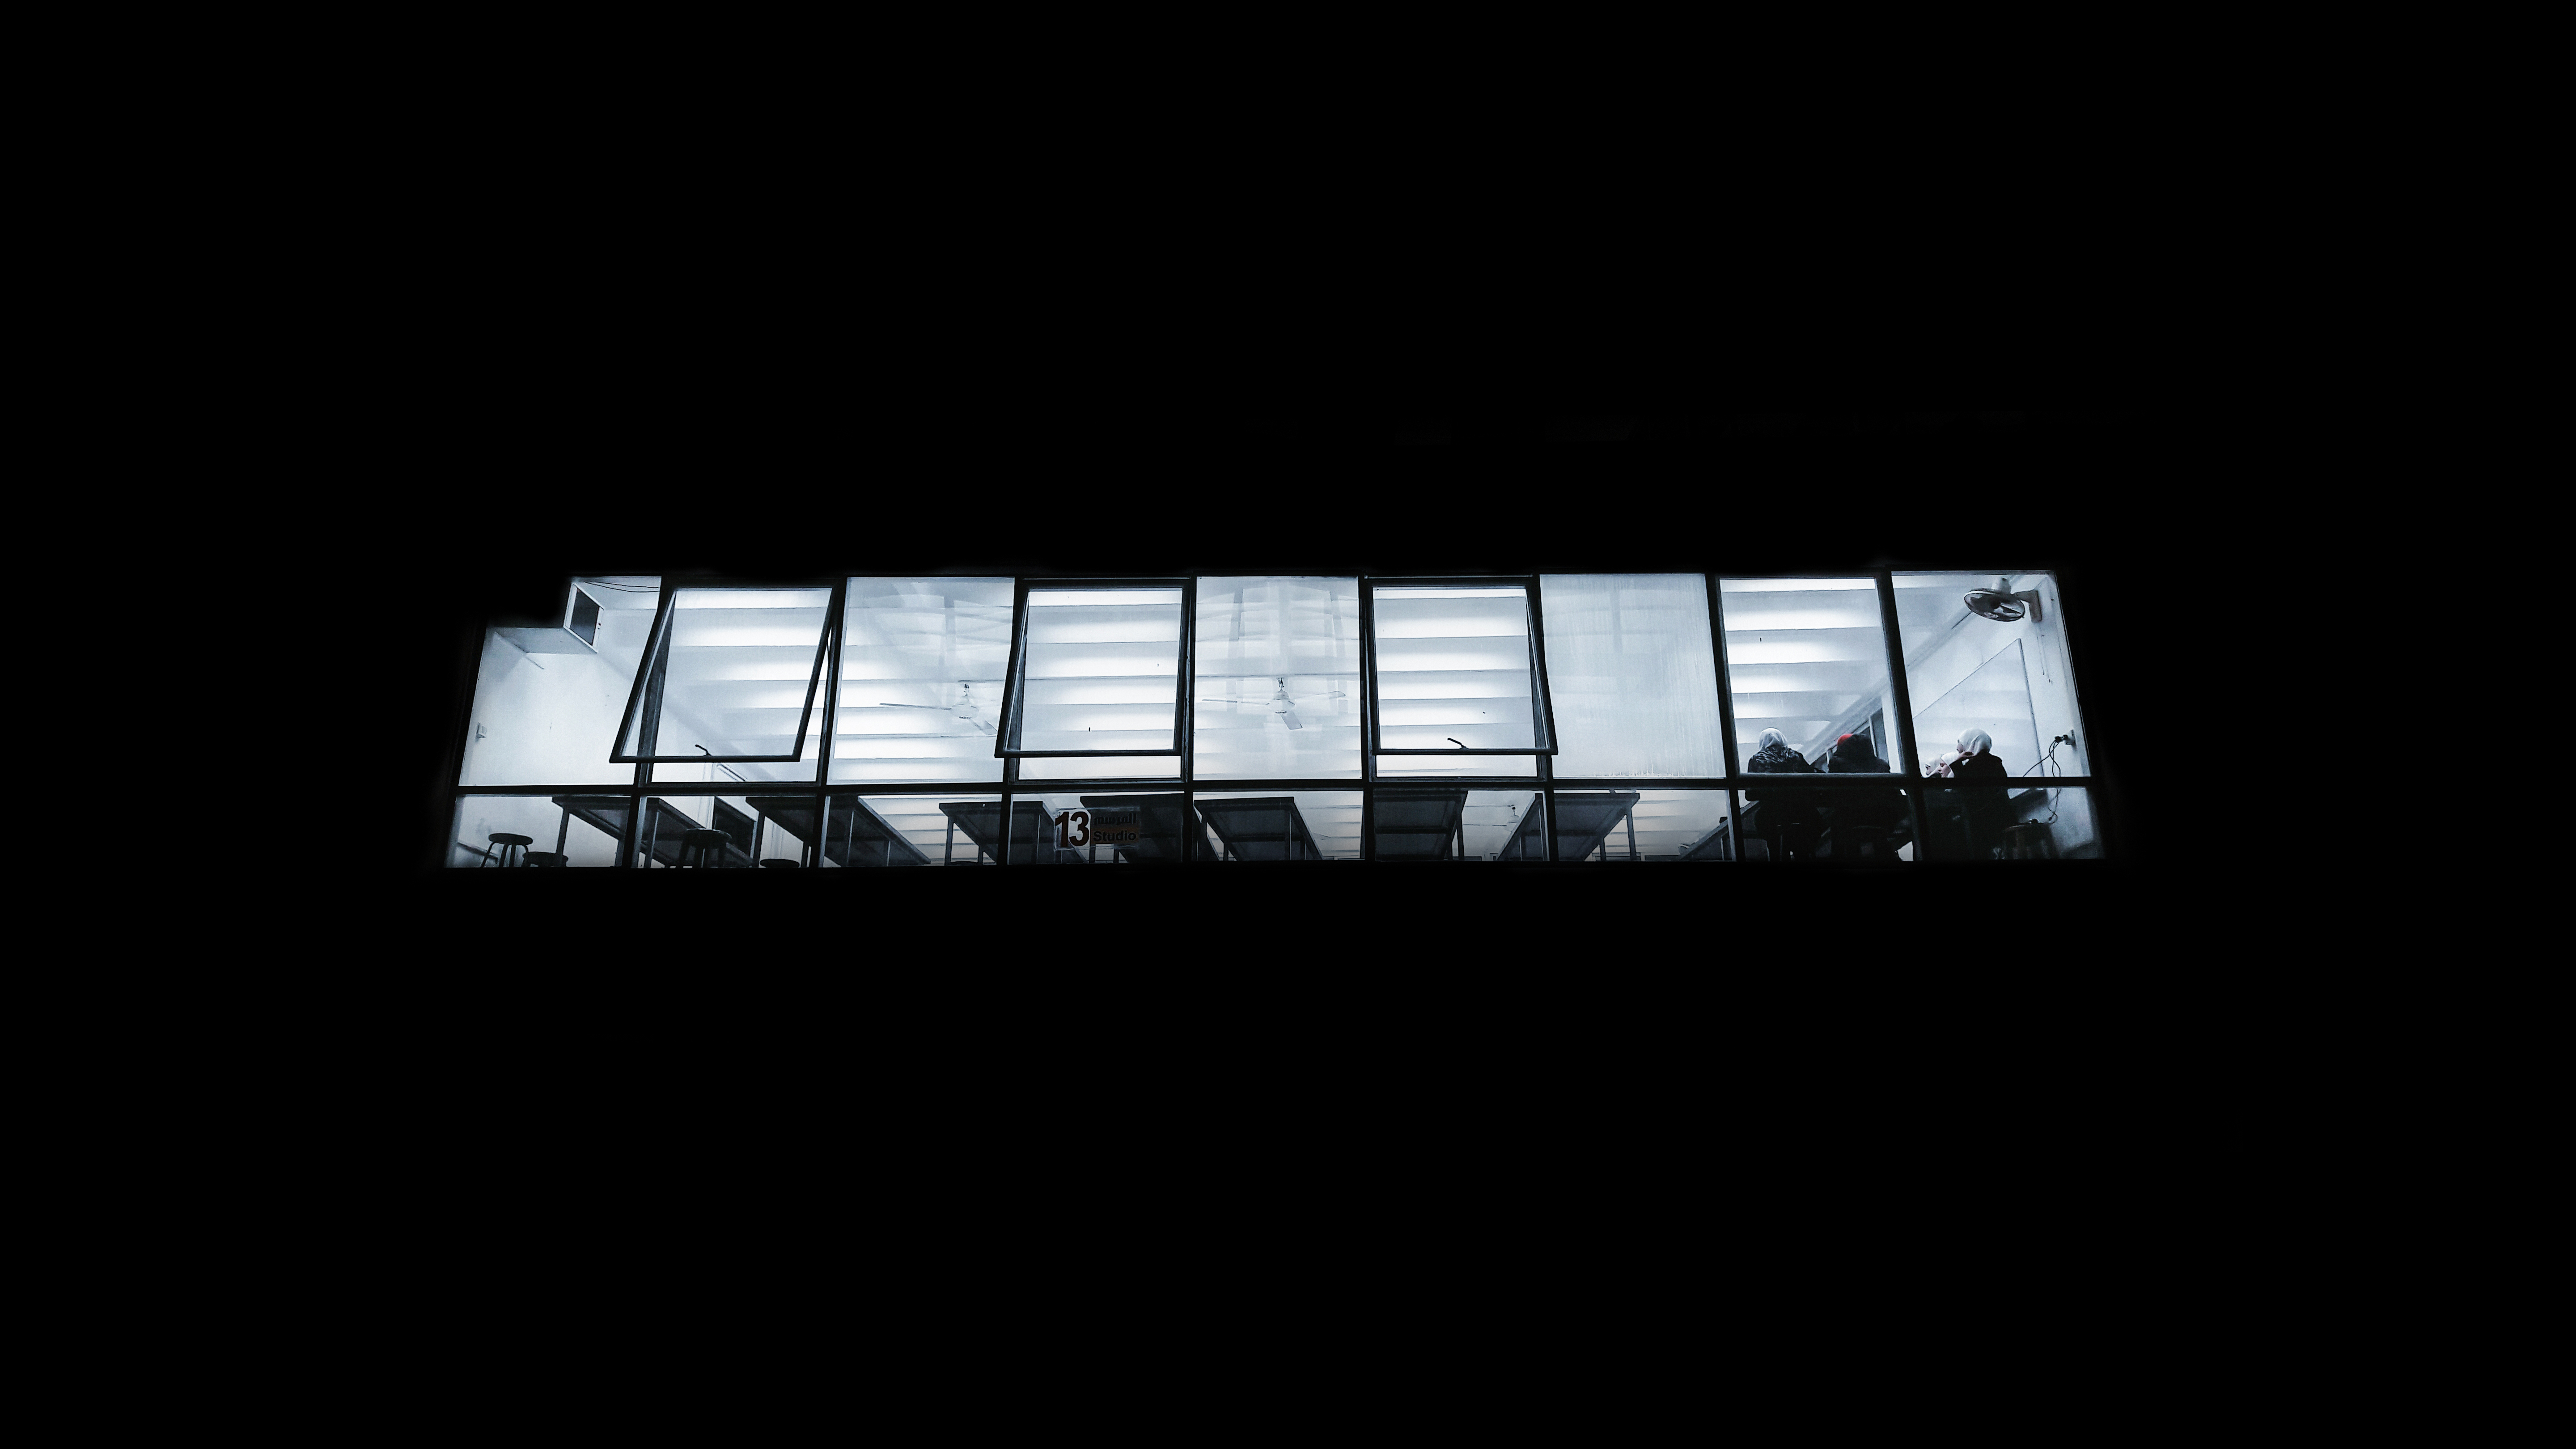
light, architecture, night, window, number, workspace, lighting, font, text, shape